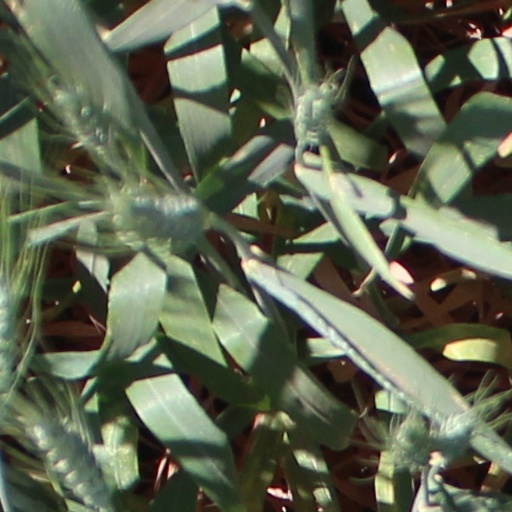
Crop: wheat